Co-Cathedral Basilica of the Most Holy Trinity, Chełmża

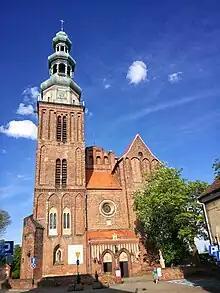
The Cathedral in 2018

The Co-Cathedral Basilica of the Most Holy Trinity also called Chełmża Cathedral is a religious building belonging to the Catholic Church located in the city of Chełmża, Poland.